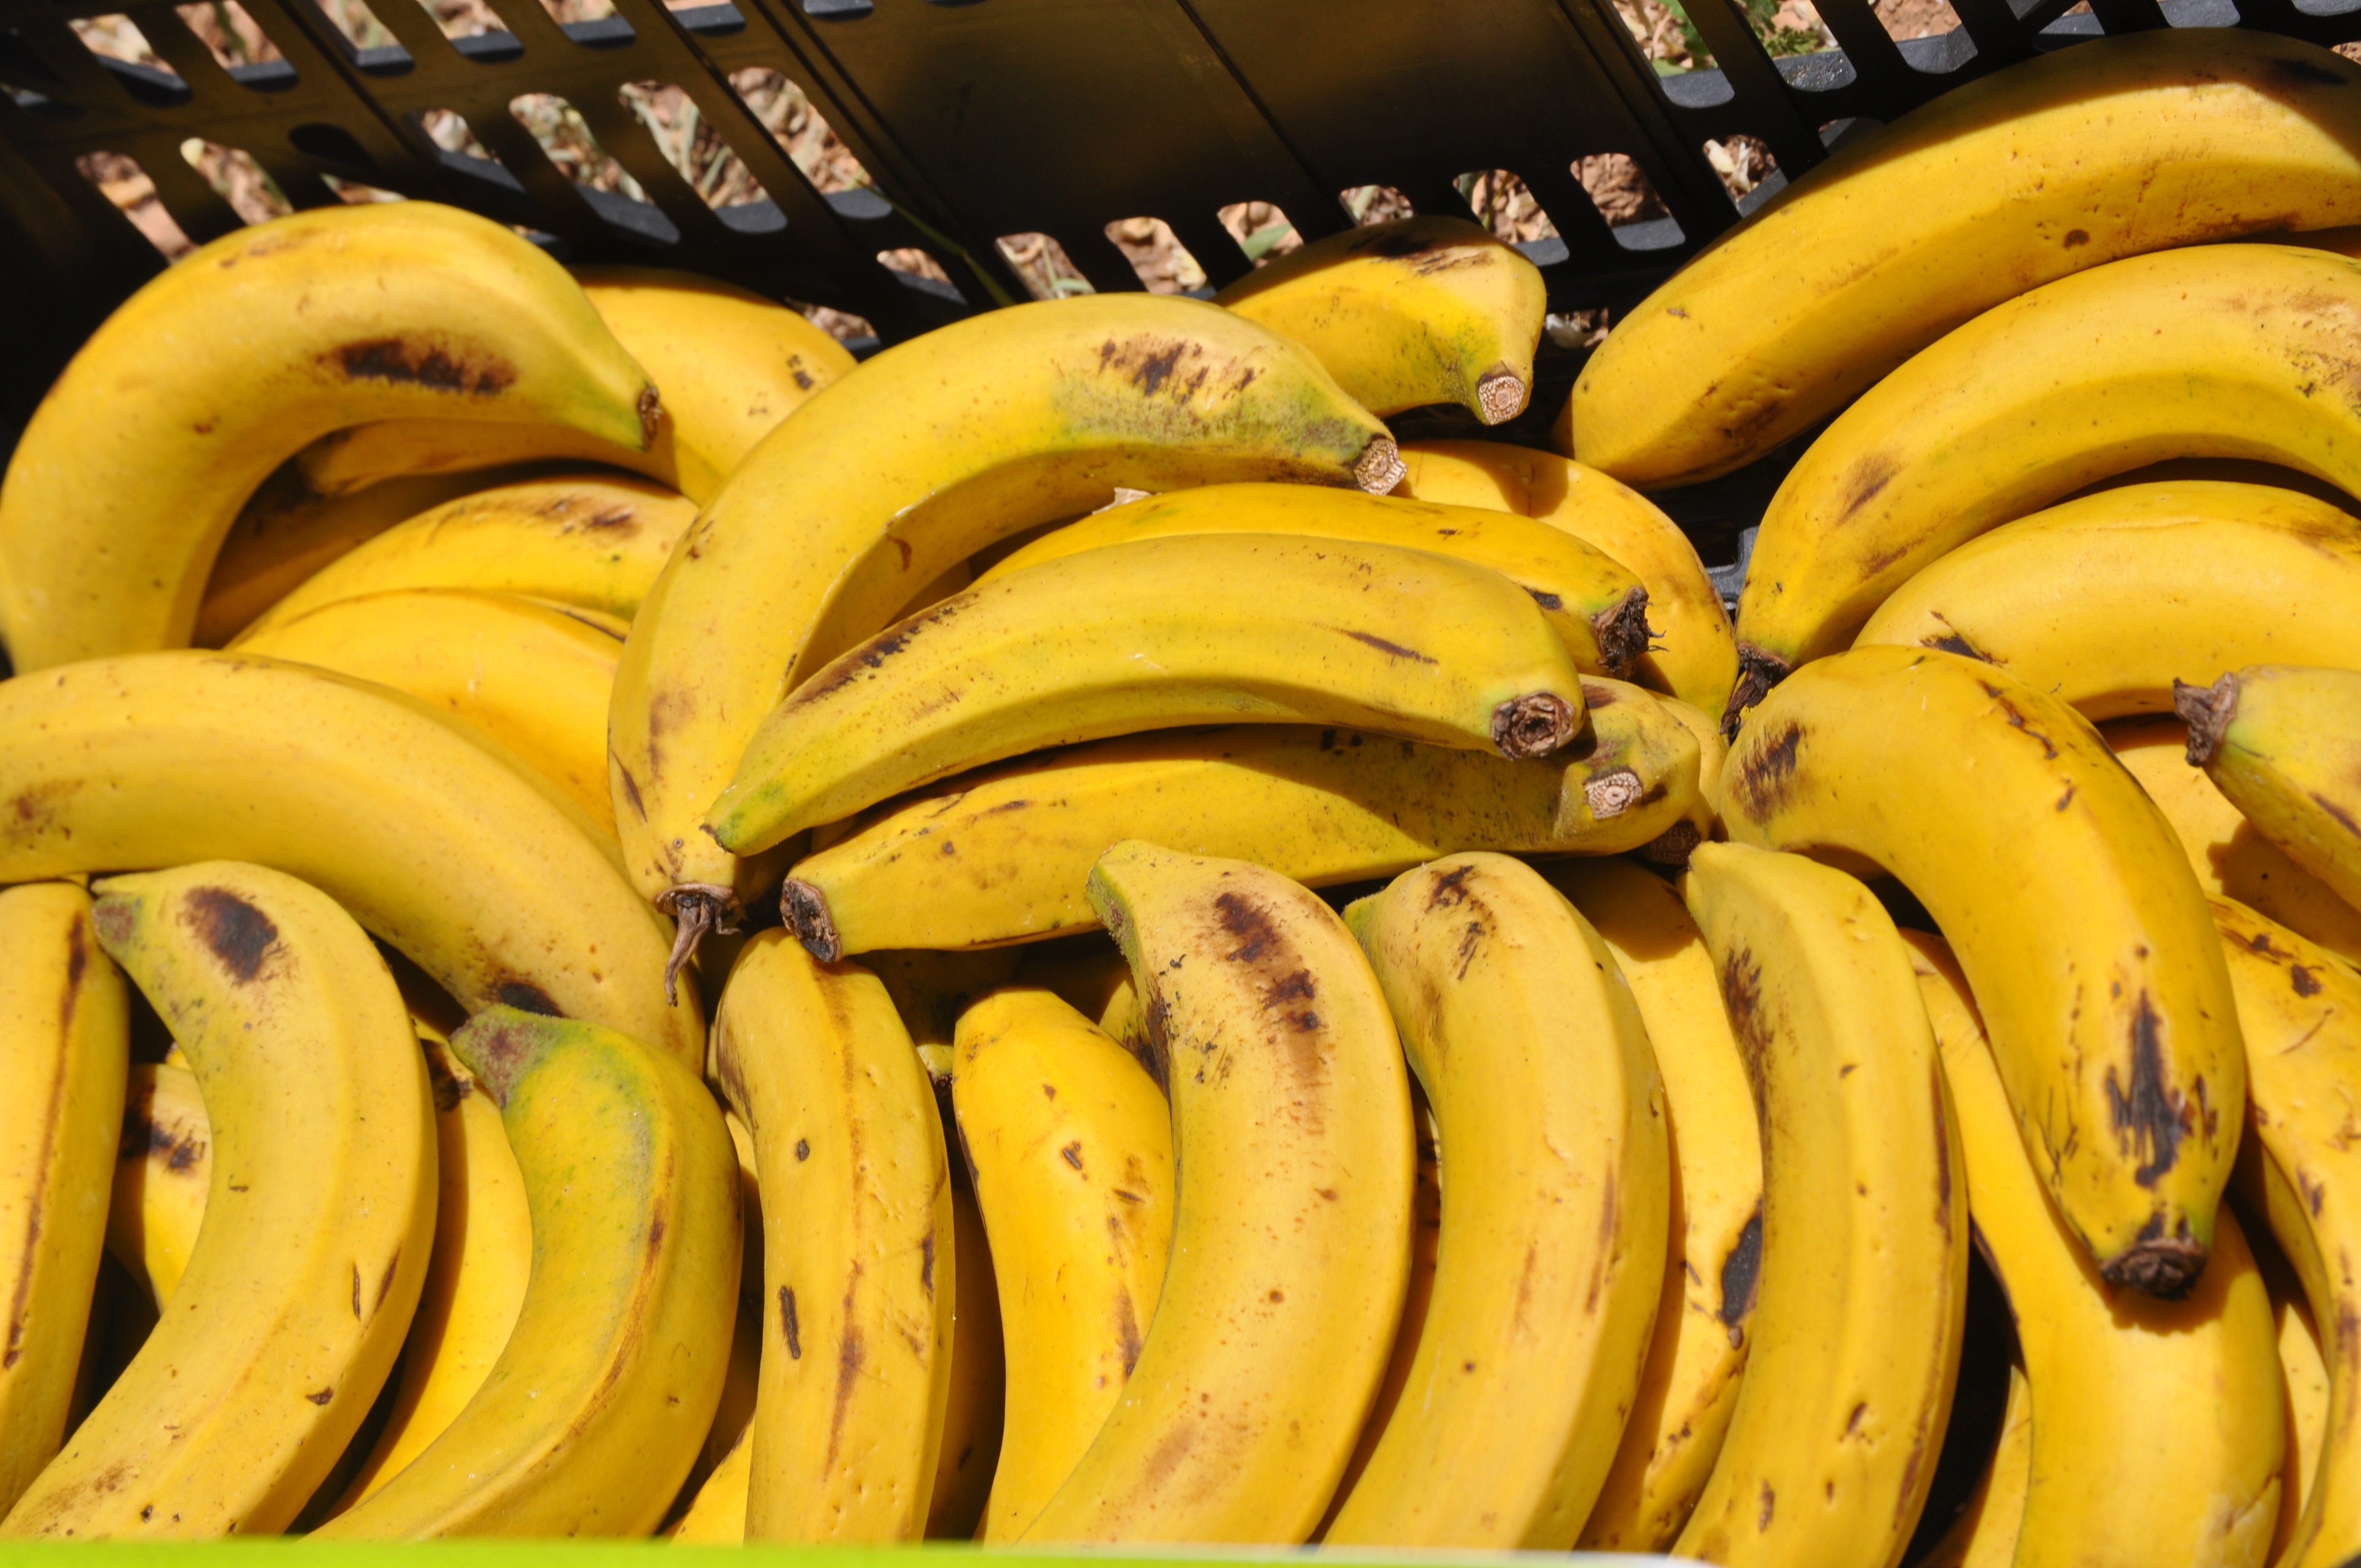
plant, fruit, food, produce, yellow, banana, power, tropics, flowering plant, land plant, banana family, cooking plantain